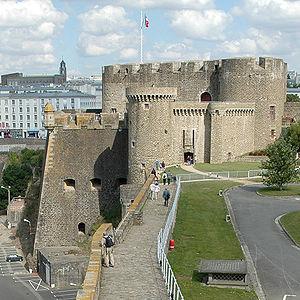
Le château de Brest est un château fort classé monument historique depuis le 21 mars 1923 situé dans le département du Finistère en France. Du Castellum romain du IIIᵉ siècle à la citadelle de Vauban jusqu'à aujourd'hui, il a traversé dix-sept siècles d’histoire et a conservé pendant tout ce temps sa vocation originelle de forteresse militaire. Il demeure aujourd'hui un site stratégique de première importance.